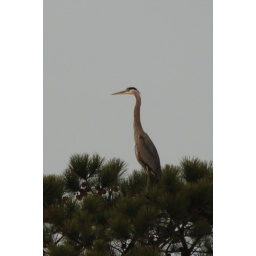
a great blue heron flew past the house and landed in the tree across the street.